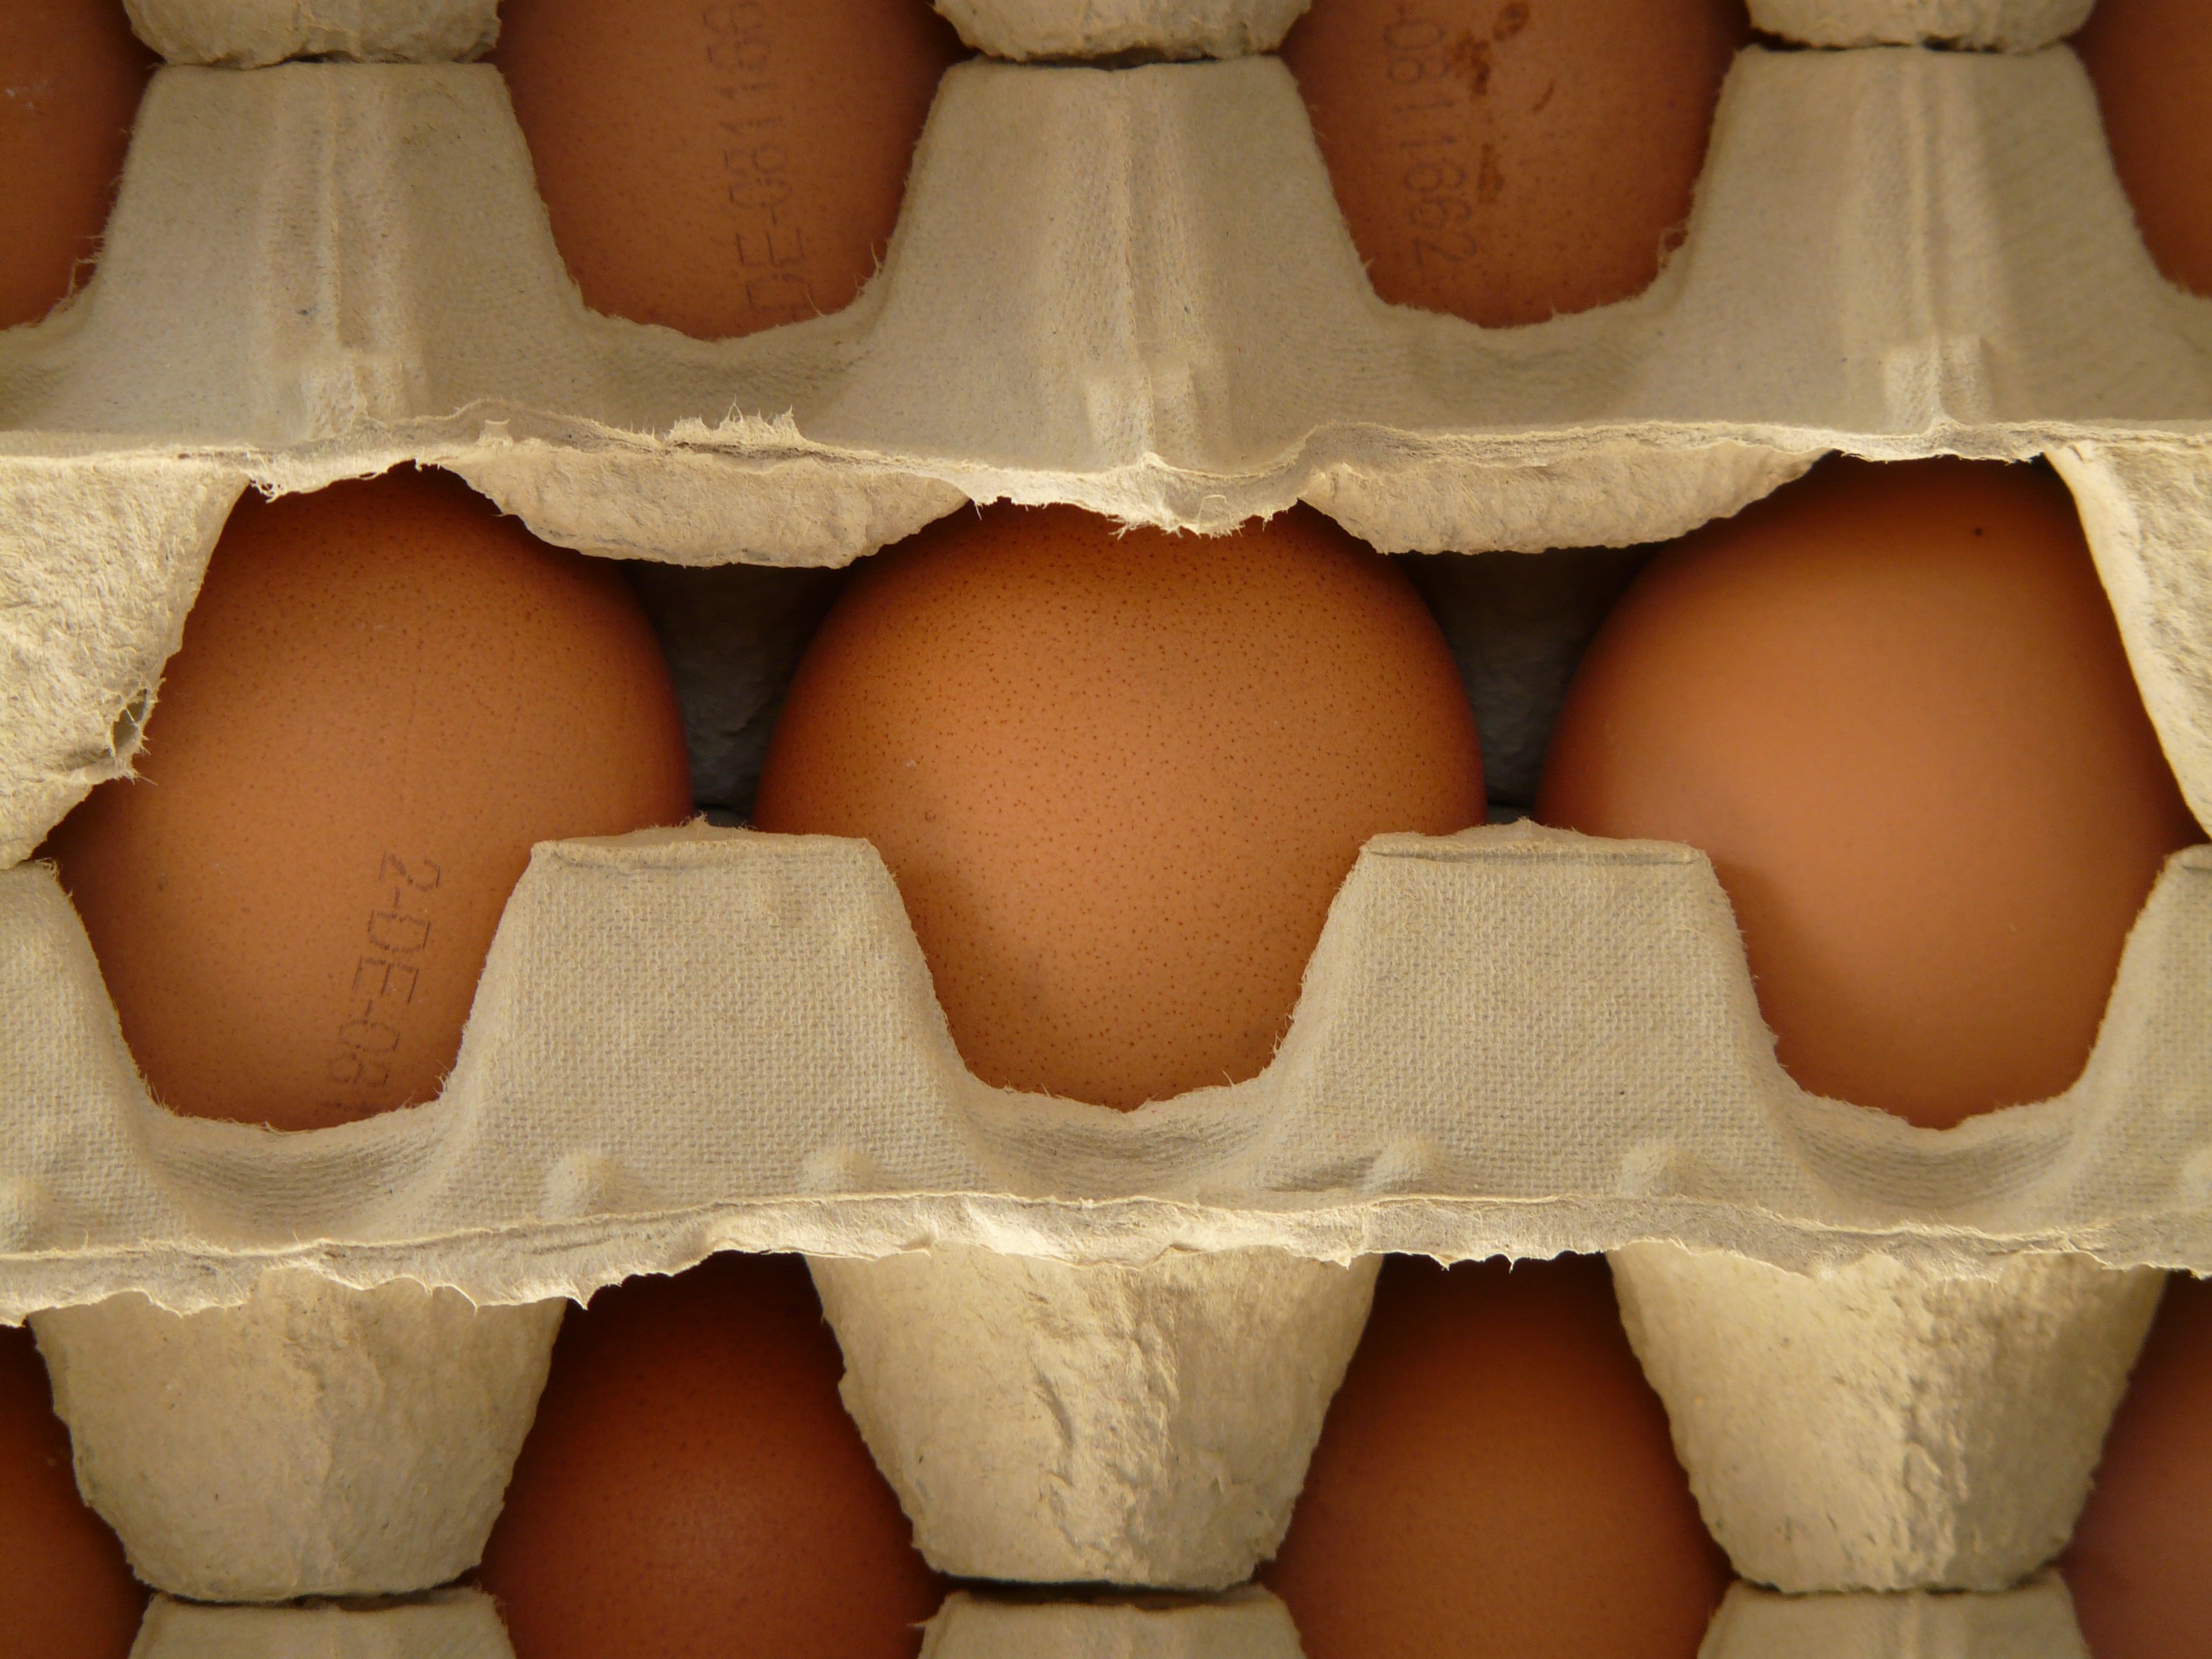
clothing, undergarment, brassiere, mouth, close up, leg, food, thigh, underpants